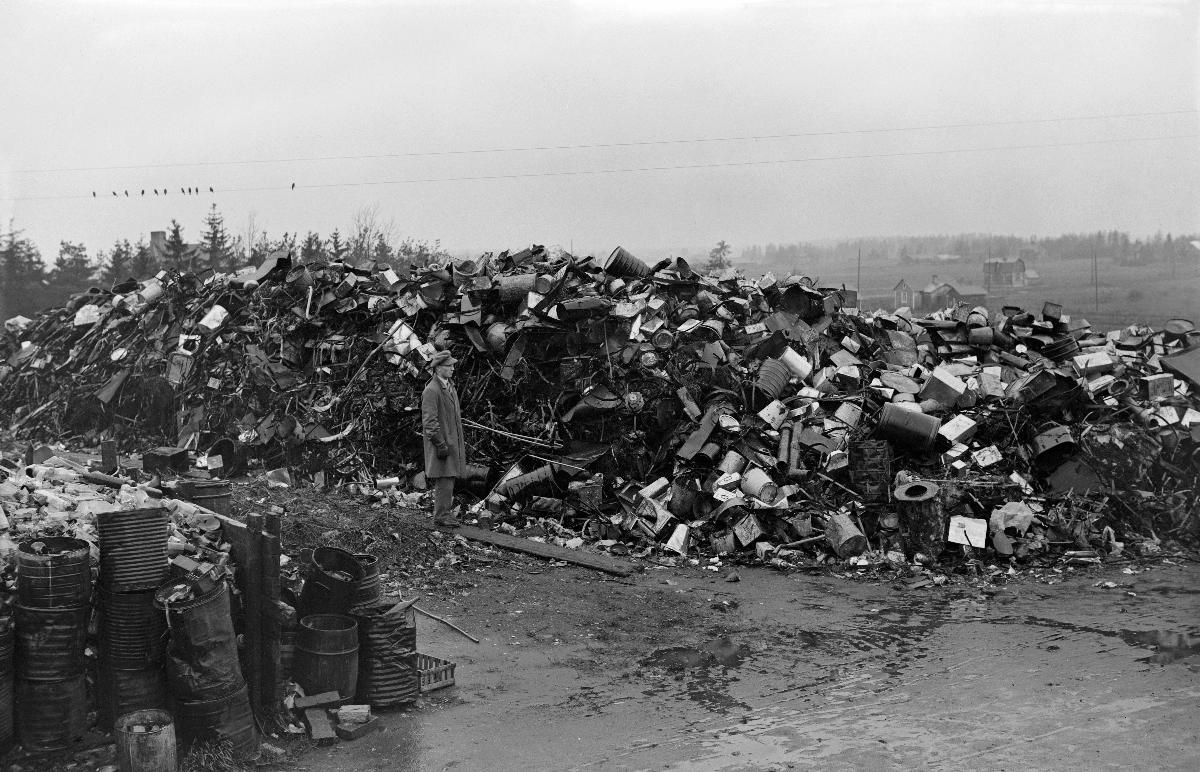
Jätejuna
Avfallståget; Garbage train
sisällön kuvaus: Jätteitä Helsingin puhtaanapitolaitoksen alueella Helsingin Malmilla 1.11.1929. Rojukasoja. content description: Waste on Helsinki Sanitation Department's area in Malmi, Helsinki 1.11.1929. innehållsbeskrivning: Avfall på Helsingfors renhållningsverkets område i Malm, Helsingfors 1.11.1929. Skrothögar.
Kuvaaja: Sundström, Hugo, kuvaaja
Vuosi: 1929
Paikka: Suomi, Uusimaa, Helsinki, Malmi Helsinki; Suomi
Aiheet: jätteet; jätteiden käsittely; junat; rautatiet; puhtaanapito; puhtaanapitolaitos; lajittelu; jätteiden lajittelu; kompostit; HBL; wastes; waste treatment; trains; railways; public cleansing; sorting; sorting of waste; waste; garbage; city sanitation; avfall; avfallsbehandling; tåg; järnvägar; tågvagnar; vagnar; komposthögar; kompost; renhållningsverket; skrot; sortering; renhållning; avfallssortering